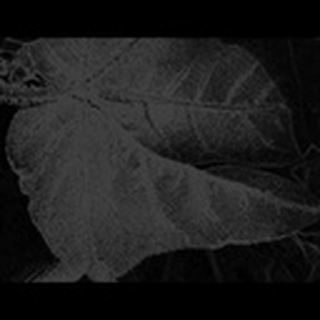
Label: cotton_bacterial_blight